Duy Tân

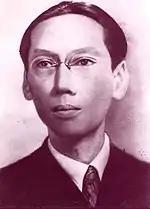
Duy Tân in 1930

The former emperor was exiled with his father (Thành Thái) to Réunion Island in the Indian Ocean. Prince Vĩnh San continued to favor national liberation for Vietnam in exile.